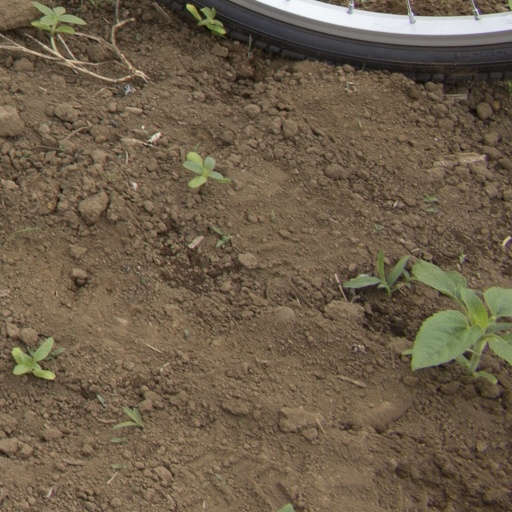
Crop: Jerusalem artichoke